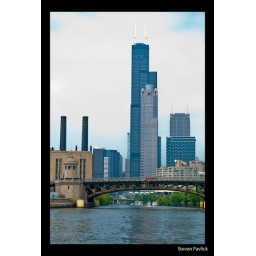
Tall buildings in Chicago taken from the water taxi on the way back from Chinatown.